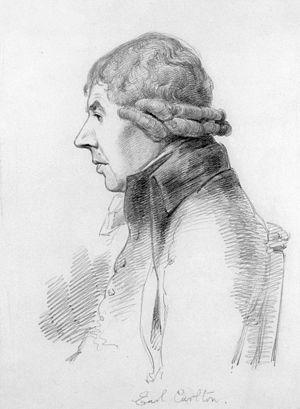
Hugh Carleton, 1ᵉʳ vicomte Carleton, PC (I), SL était un homme politique et un juge irlandais.